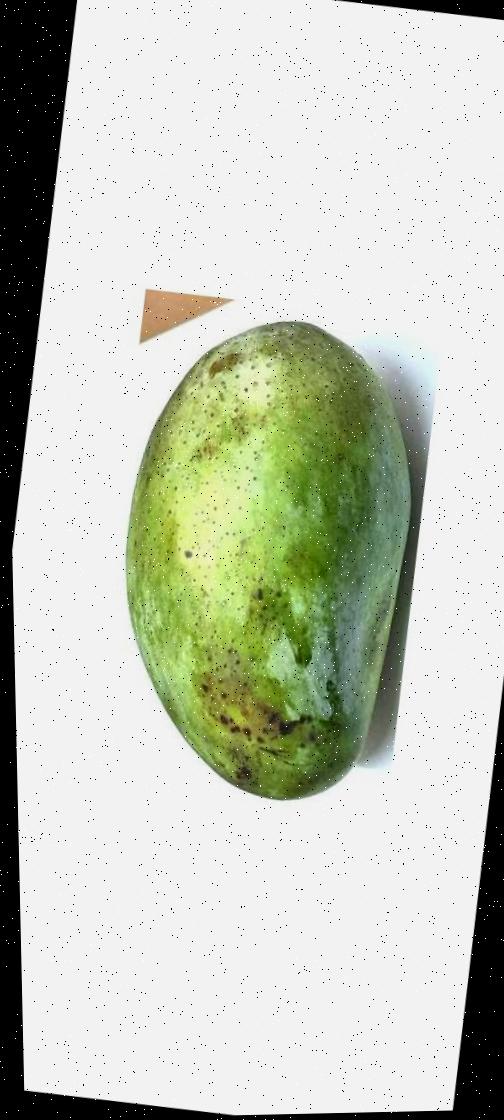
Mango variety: Fazli Classic